Sacramento metropolitan area

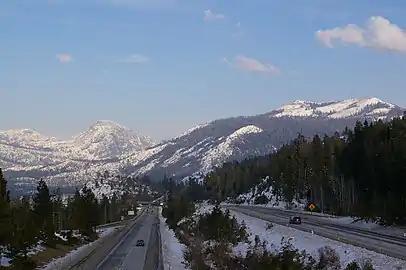
Interstate 80 near the Donner Summit in wintertime

The Yuba–Sutter area consists of Yuba and Sutter counties and is a primarily agricultural area, although the southern area is more suburban in character. It is home to Sunsweet Growers, which owns the world's largest dried fruit plant in Yuba City. Nevada County, like El Dorado and Placer Counties, borders Lake Tahoe and contains numerous ski resorts such as the Boreal Mountain Resort, but is more rural than the former two counties and is an important gold mining area. The Donner Memorial State Park is located in the county, where the ill-fated Donner Party was trapped in winter storms in 1846–47 while attempting to make it to California on a poorly organized trip.